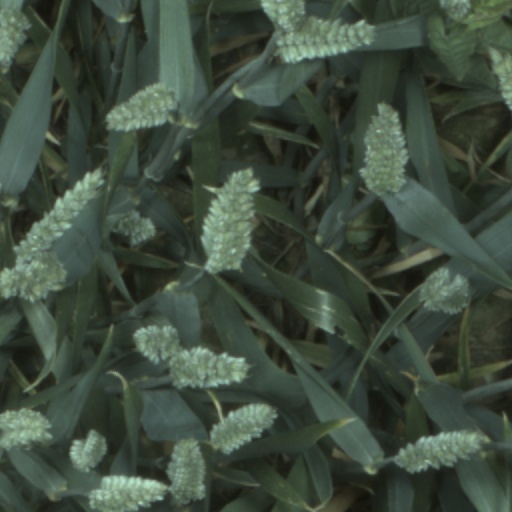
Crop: wheat